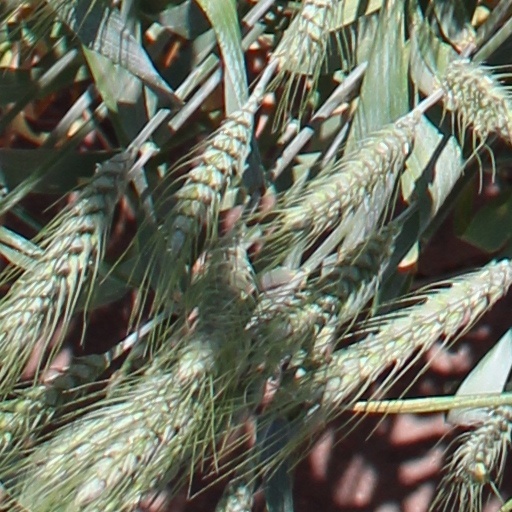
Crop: wheat